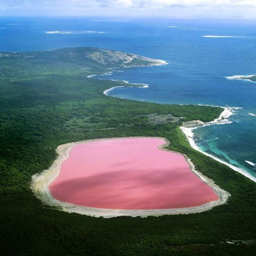
lake is a pink - colored lake .